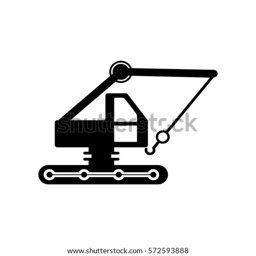
crane icon vector illustration on the white background .